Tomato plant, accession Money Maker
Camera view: bottom (45 deg); turntable rotation: 90 degrees
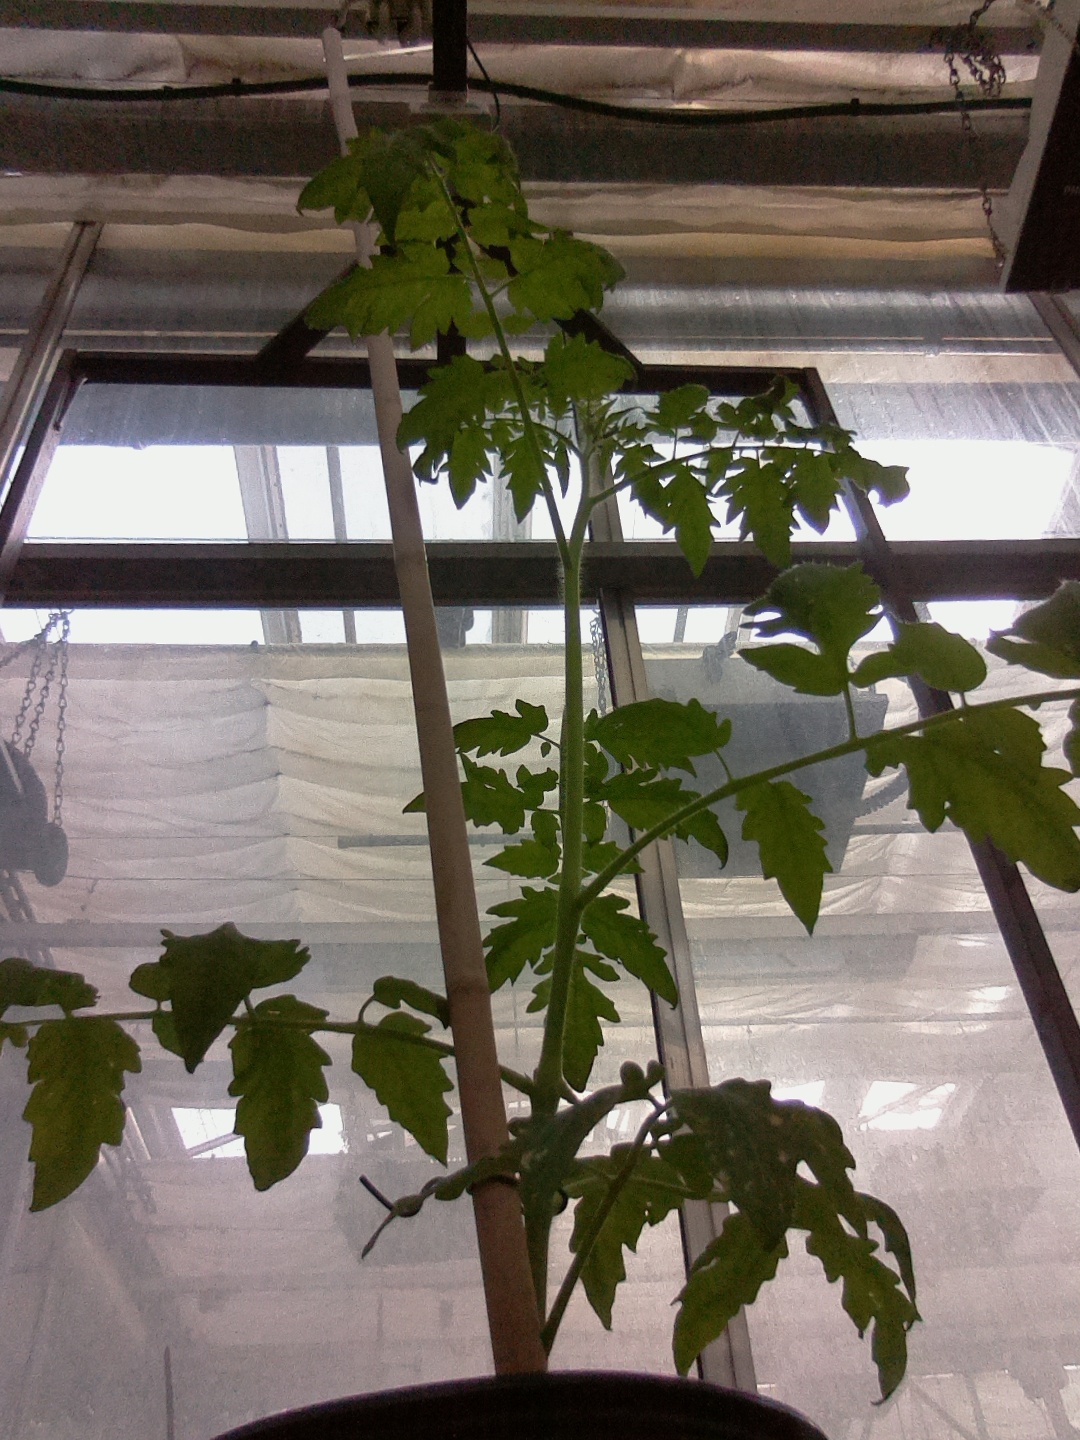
BBCH growth stage 53: 3 inflorescences visible